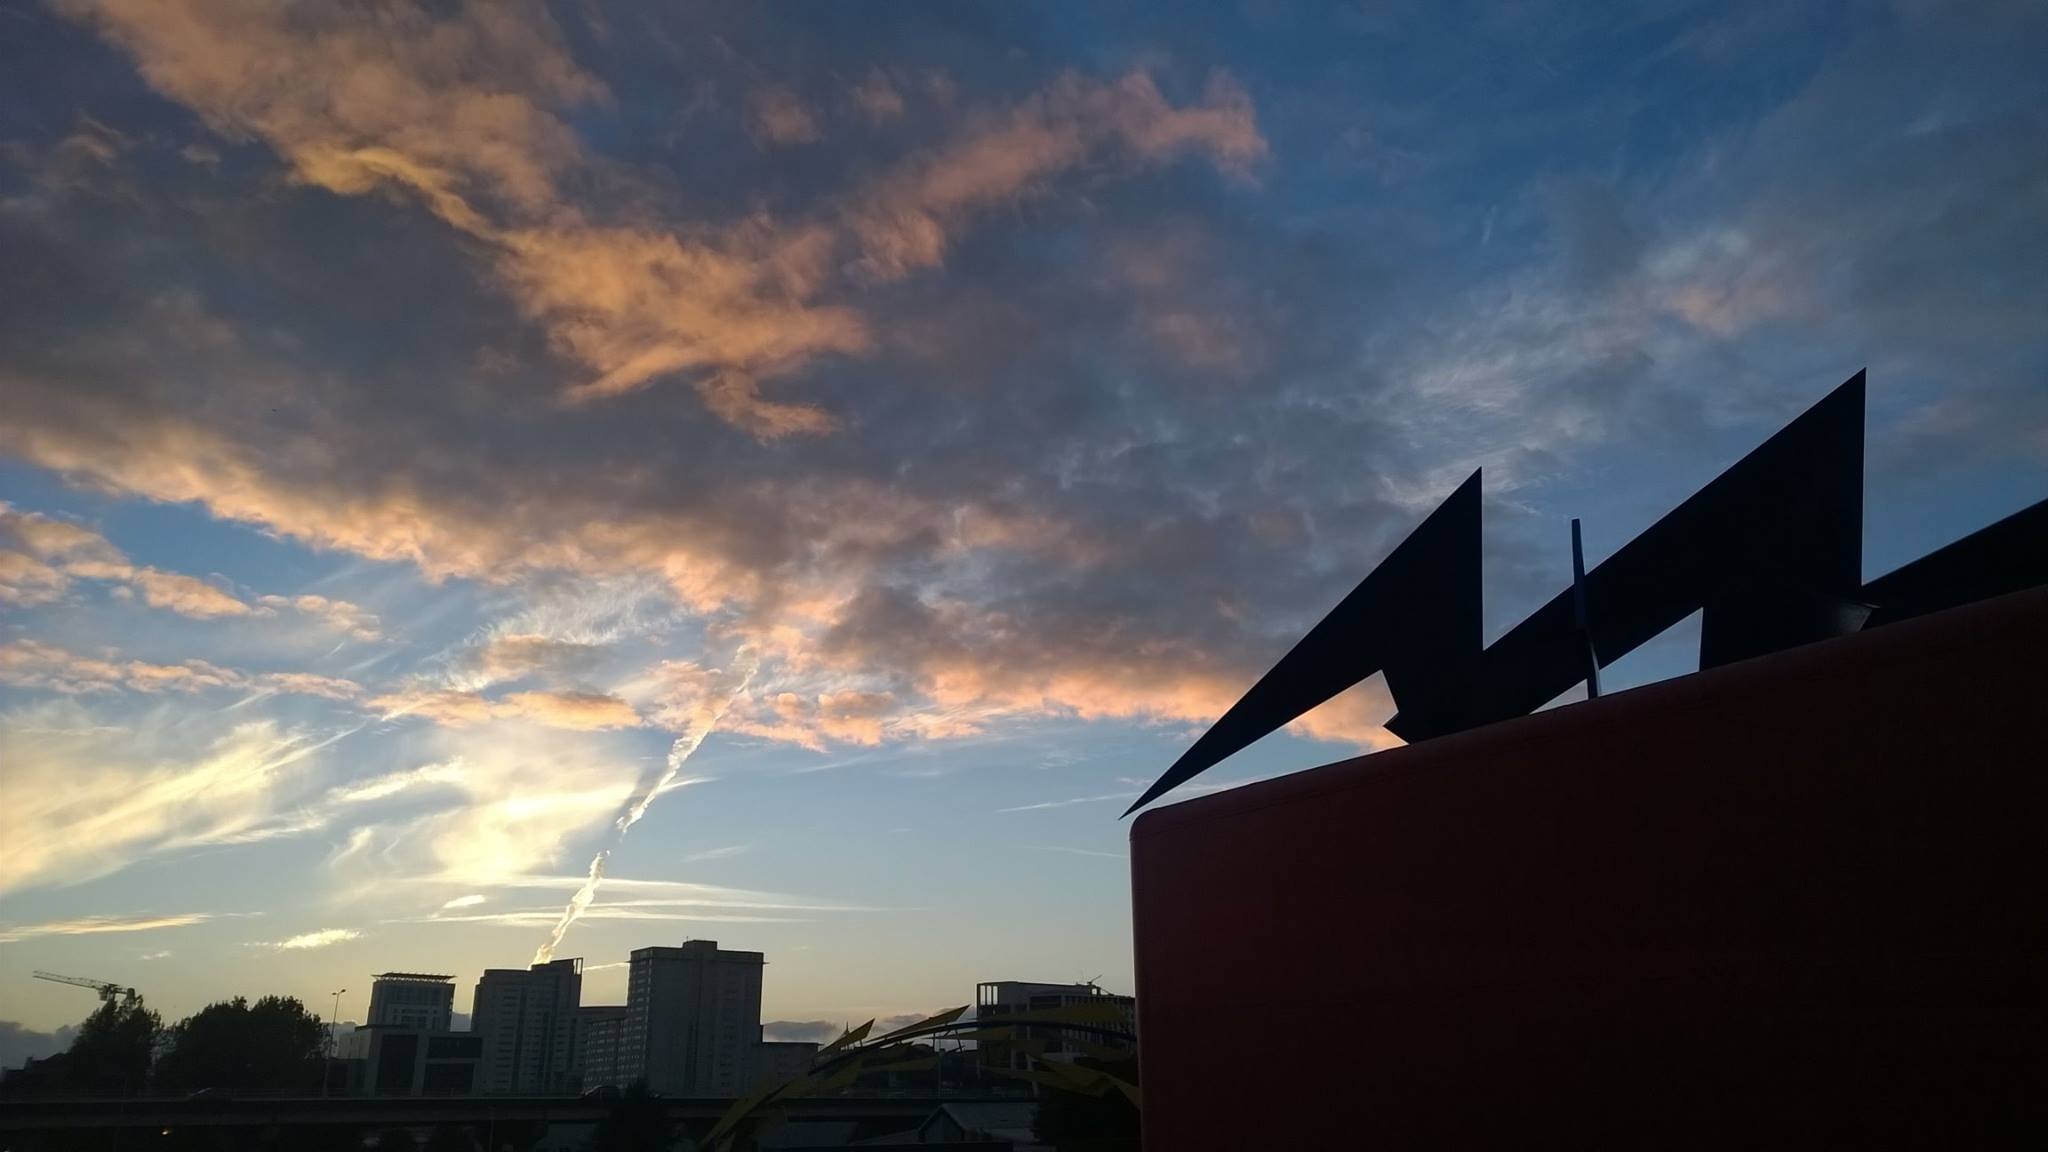
landscape, horizon, light, cloud, architecture, sky, sun, sunrise, sunset, skyline, sunlight, morning, building, dawn, city, atmosphere, travel, dusk, evening, reflection, high, tower, ancient, landmark, darkness, attraction, historic, tourism, uk, wales, medieval, fortress, rise, cardiff, afterglow, meteorological phenomenon, atmosphere of earth